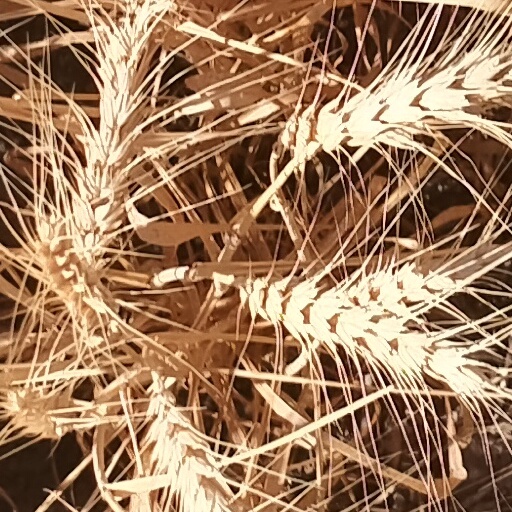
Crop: wheat